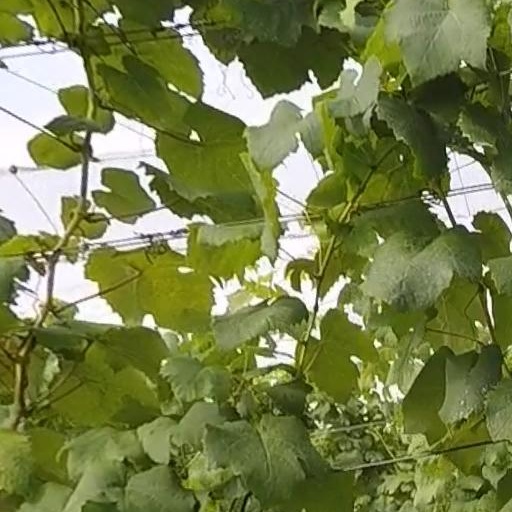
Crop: grape